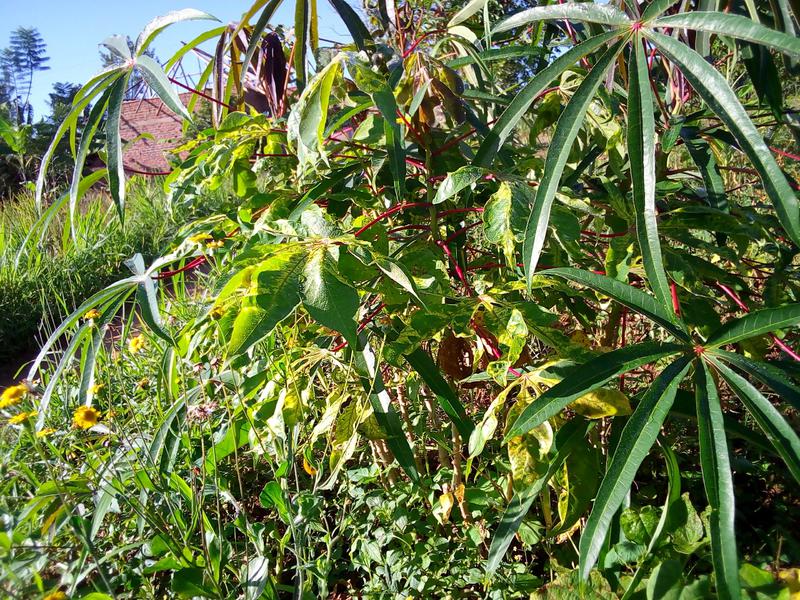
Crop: cassava
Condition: healthy